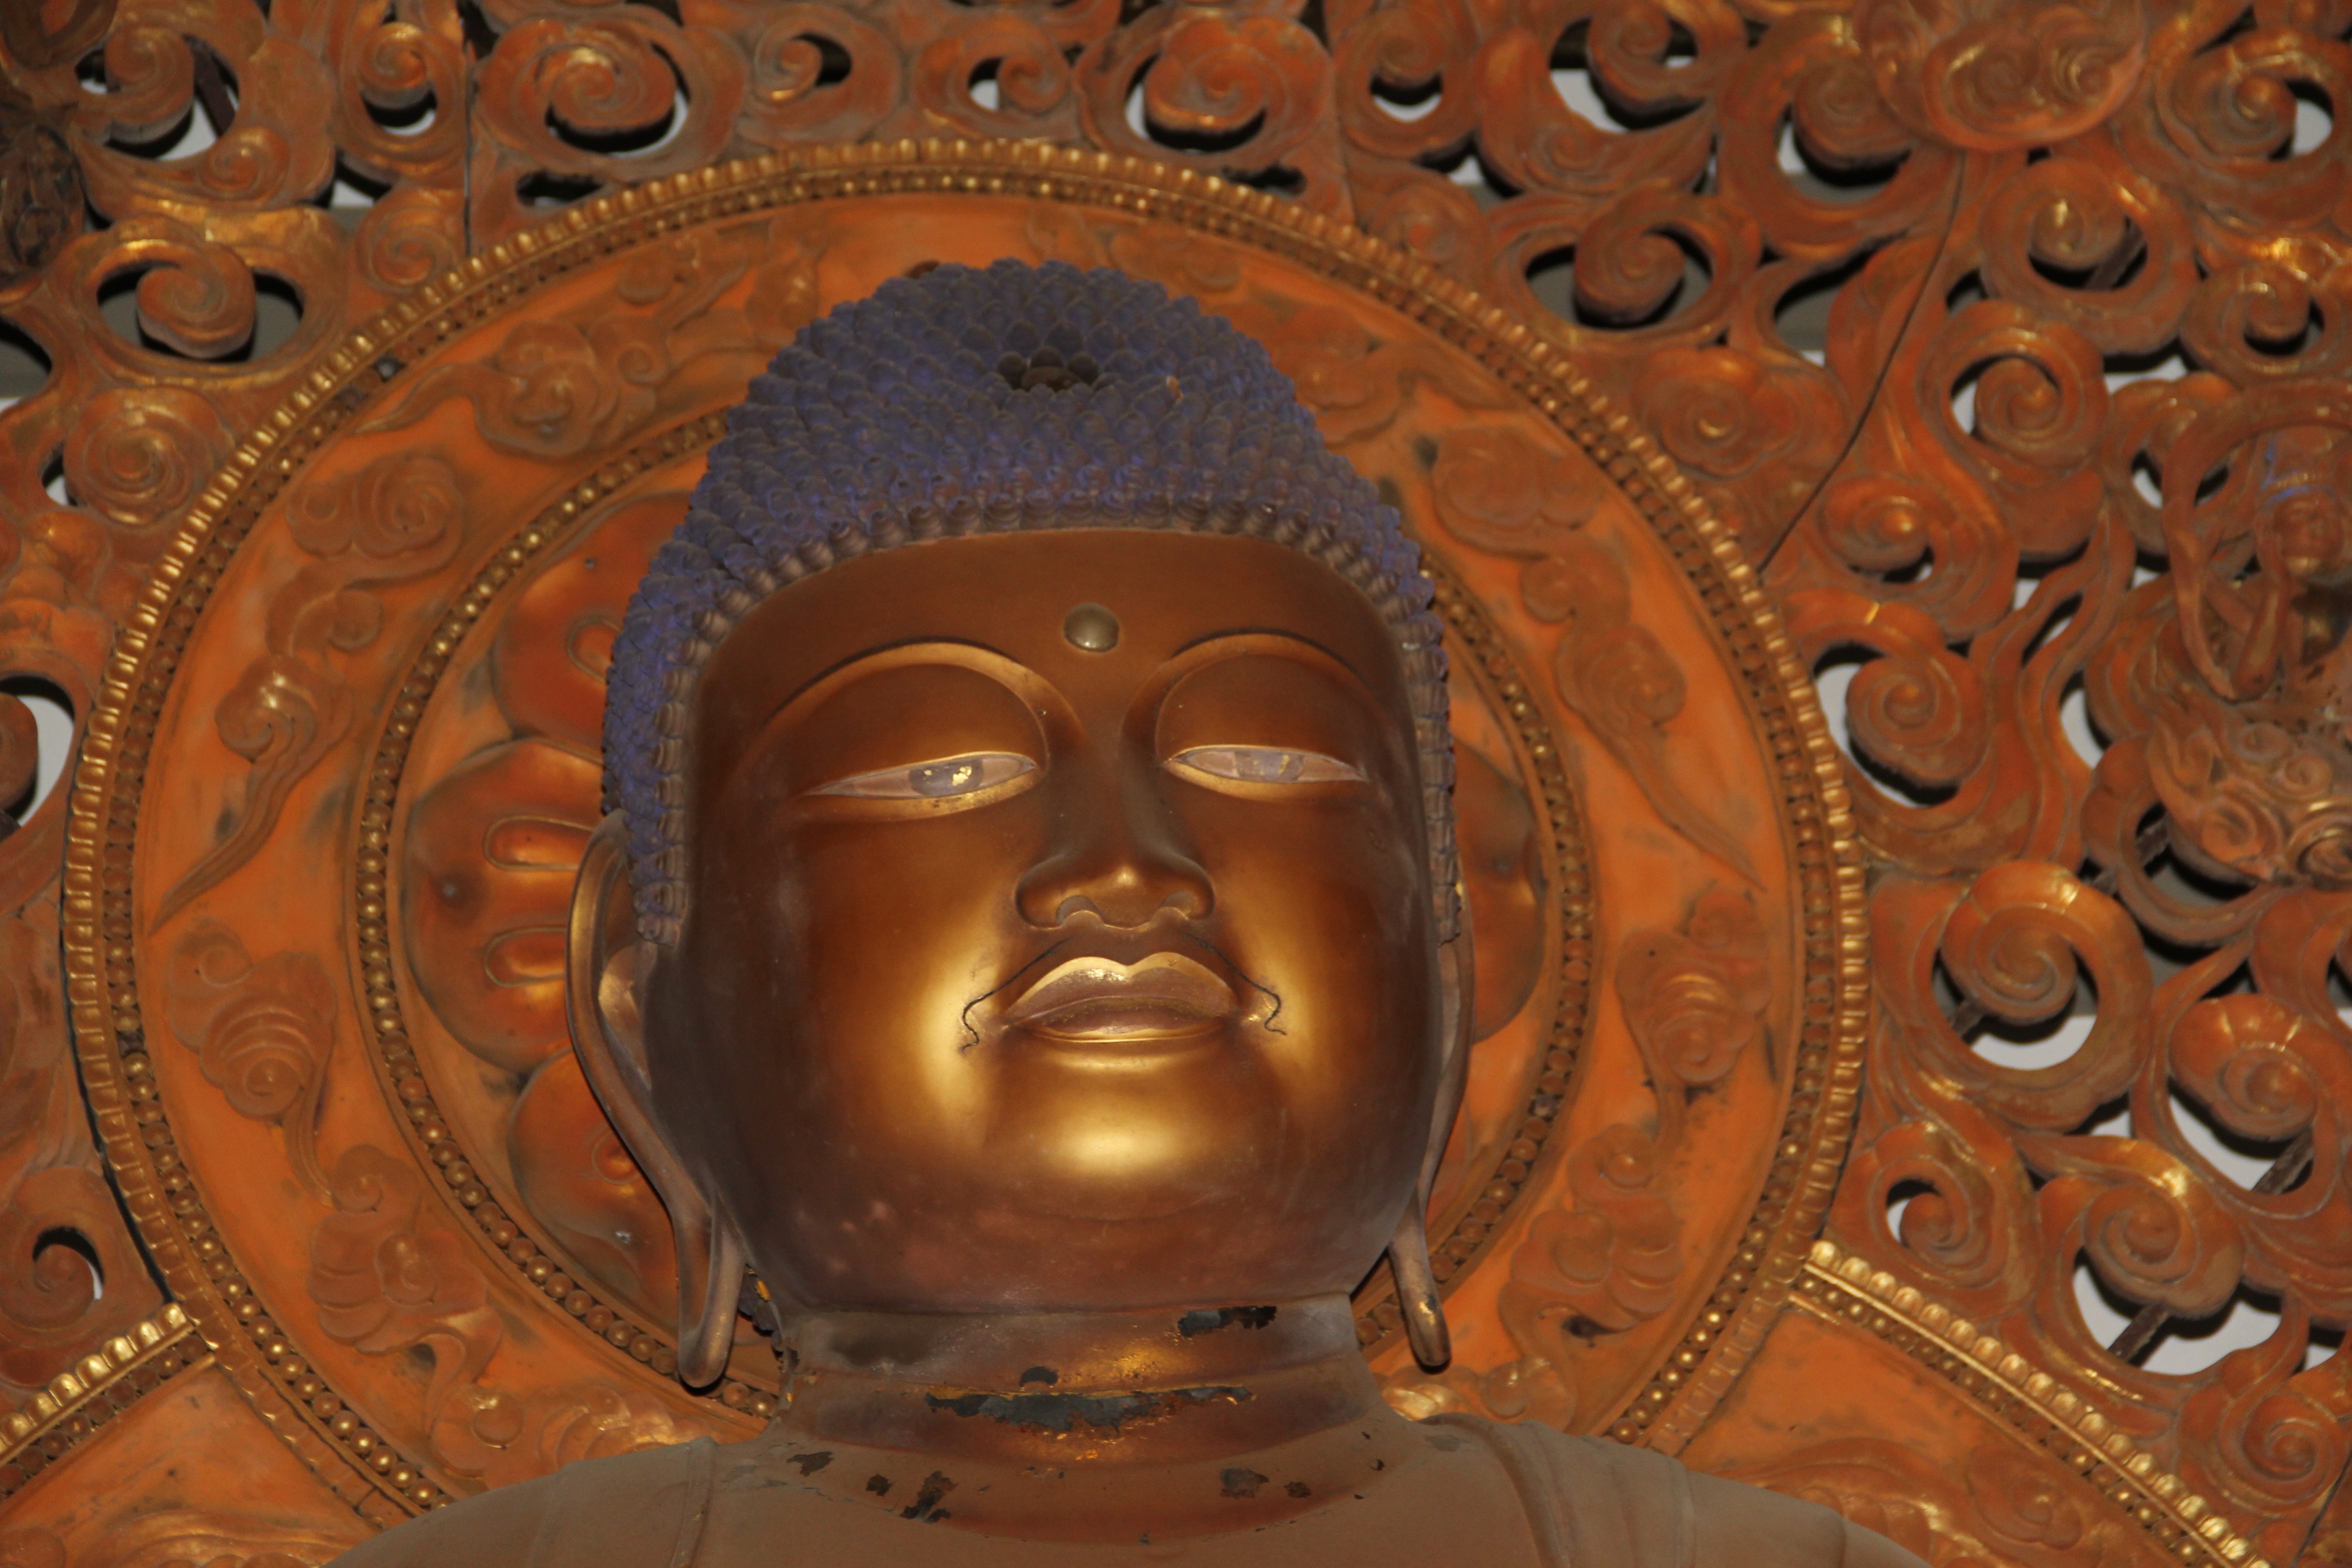
monument, statue, buddhism, religion, face, sculpture, religious, art, meditation, temple, carving, relief, mythology, archaeological site, stone carving, buddah, hindu temple, gautama buddha, ancient history